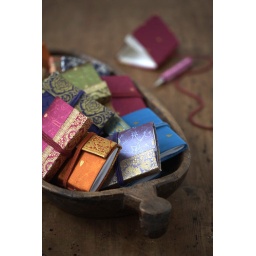
SNB6 Mini single sari notebooks lifestyle shot in wooden bowl 2